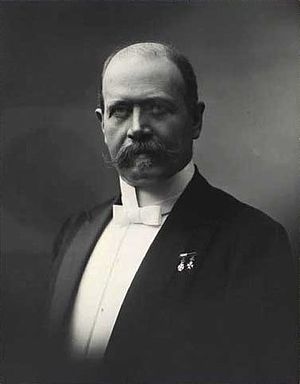
Christian Milo
Christian Milo,